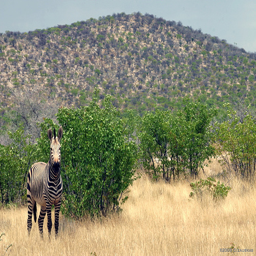
A zebra stands facing the camera in a field with a hill and trees in the background.
a zebra is standing in the a field with a lot of vegetation
A lone zebra stands in the middle of a grassy, wooded area
A lonely Zebra is looking at the camera in the wild.
A zebra standing in the open net to a mountain.